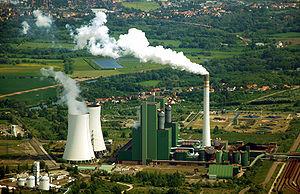
La centrale thermique de Schkopau est une centrale thermique en Saxe-Anhalt, en Allemagne.